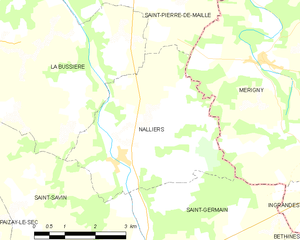
Carte des communes françaises Nalliers